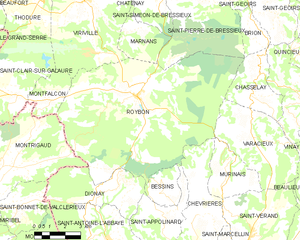
Roybon est une commune française située dans le département de l'Isère, en région Auvergne-Rhône-Alpes et, autrefois rattachée à l'ancienne province du Dauphiné.